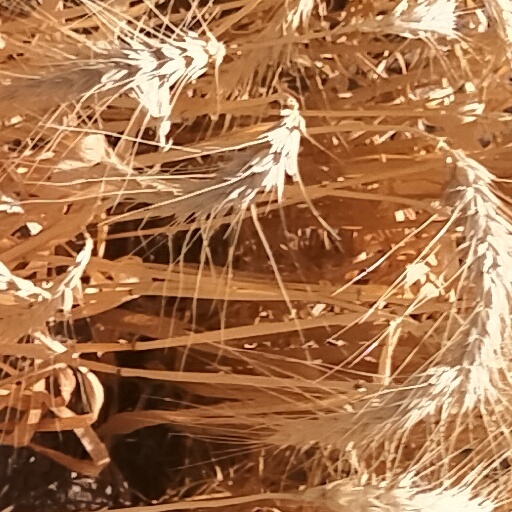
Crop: wheat